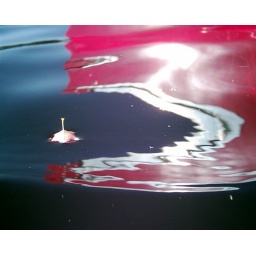
This little leaf found itself almost engulfed by the reflection of the red canoe I was sitting in.